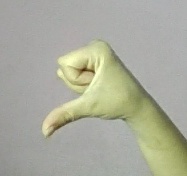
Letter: waw